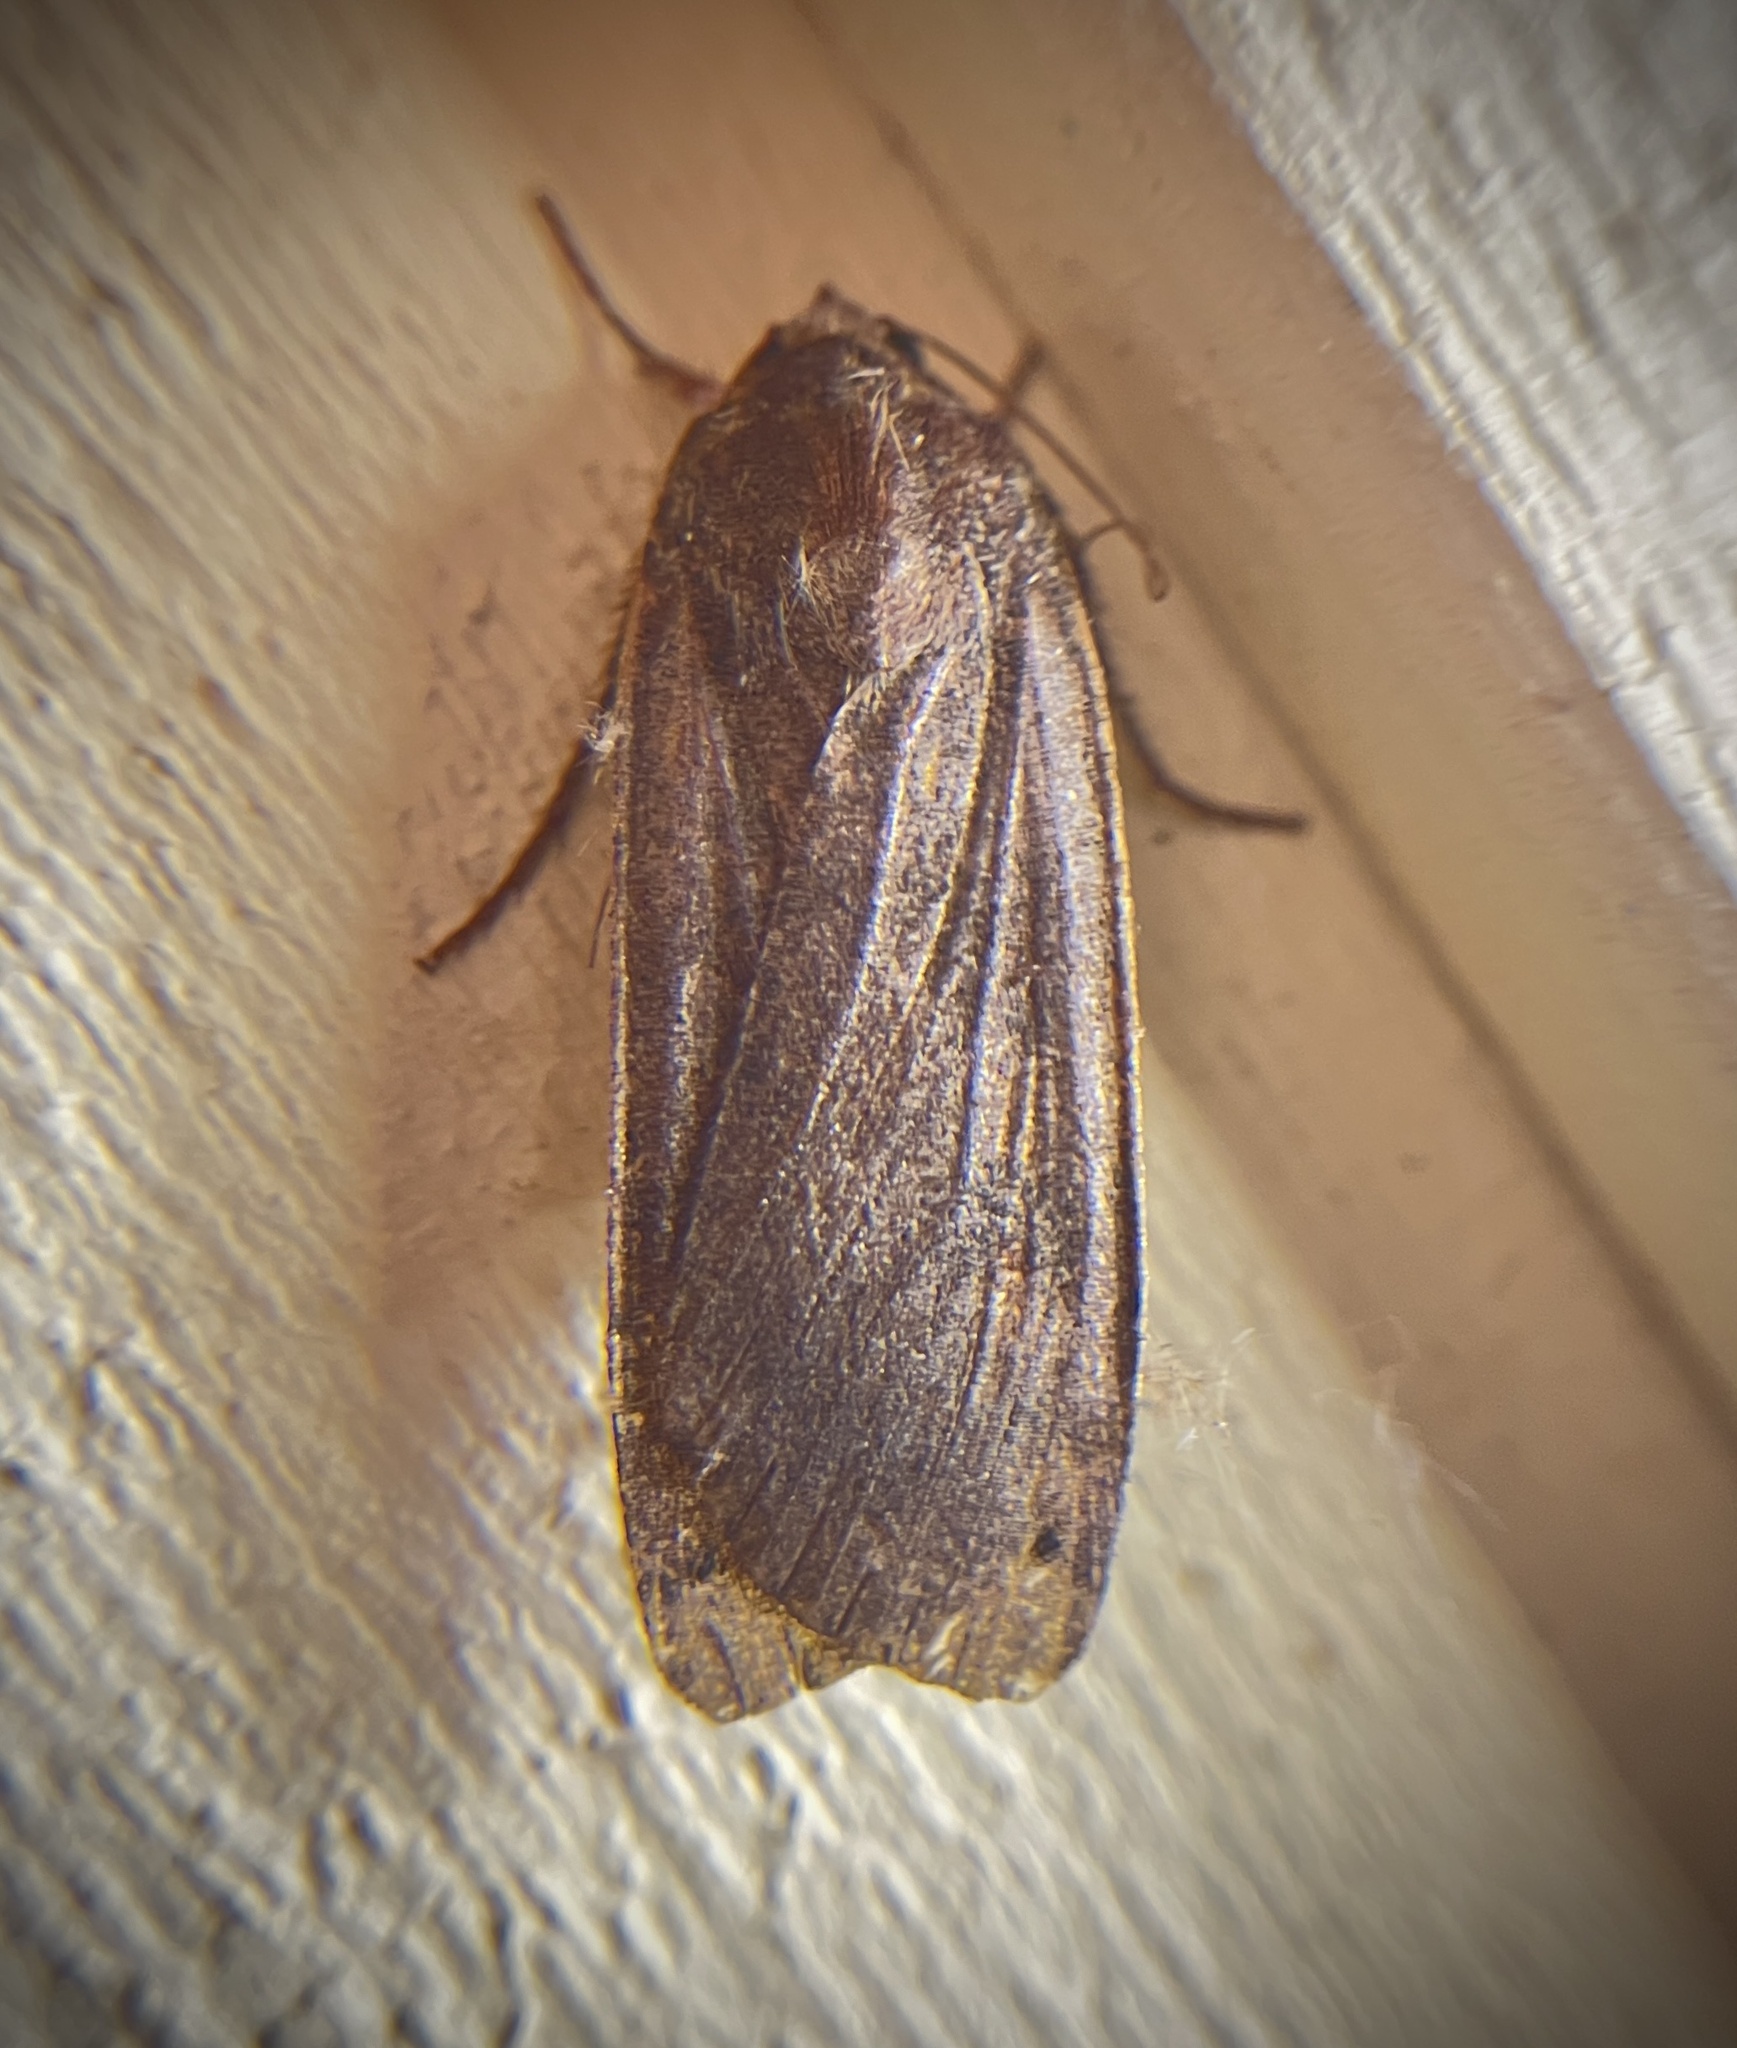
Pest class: cutworms